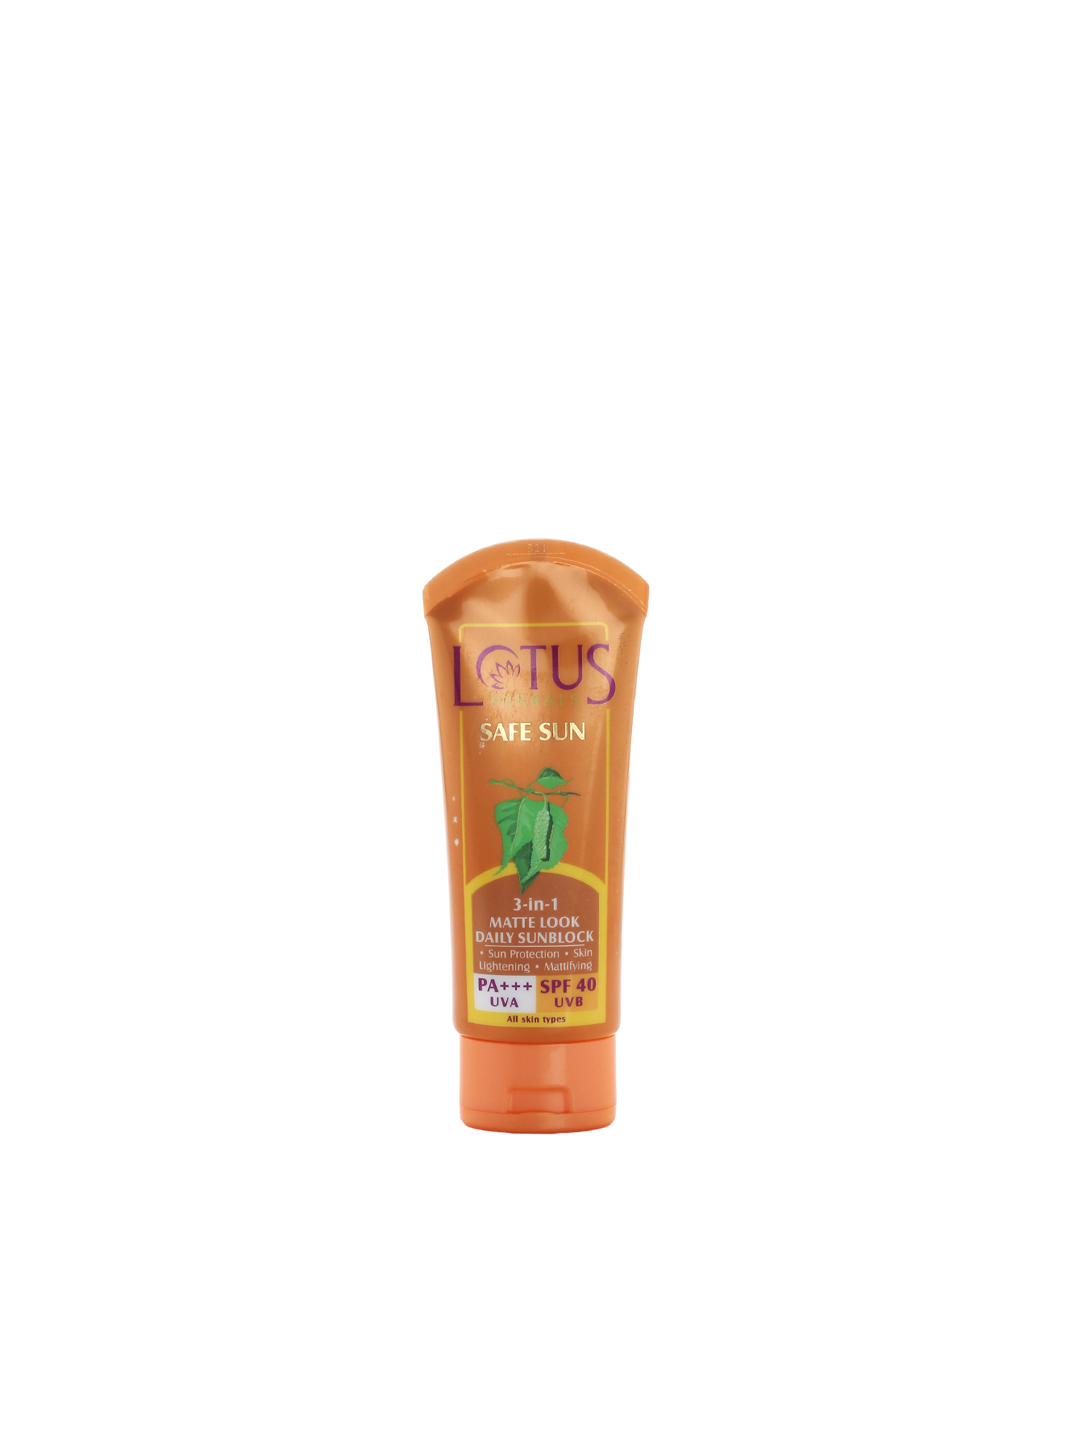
Lotus Herbals Safe Sun Daily Sunblock
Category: Personal Care / Skin Care / Sunscreen
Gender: Women
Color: White
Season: Spring 2017
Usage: Casual